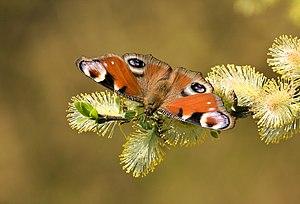
Paon du jour (Inachis_io) sur un saule marsault (Salix_caprea) photo prise au Speichersee, Allemagne
Le Saule marsault ou Saule des chèvres, Salix caprea, est une espèce d'arbres ou d'arbustes de la famille des Salicaceae.